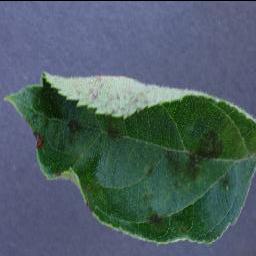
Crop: apple
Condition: scab